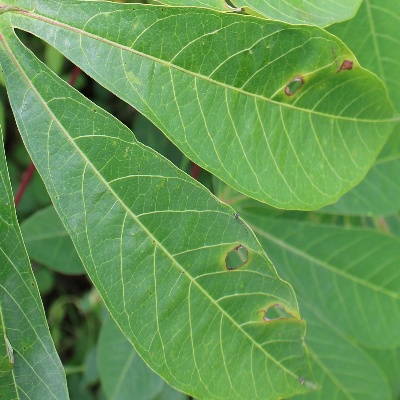
Crop: Cassava
Condition: brown spot